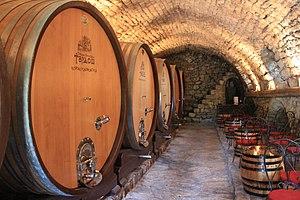
Trebinje est une ville de Bosnie-Herzégovine située au sud-est de la République serbe de Bosnie. Selon les premiers résultats du recensement bosnien de 2013, la ville intra muros compte 25 589 habitants et sa zone métropolitaine, appelée Ville de Trebinje, 31 433.